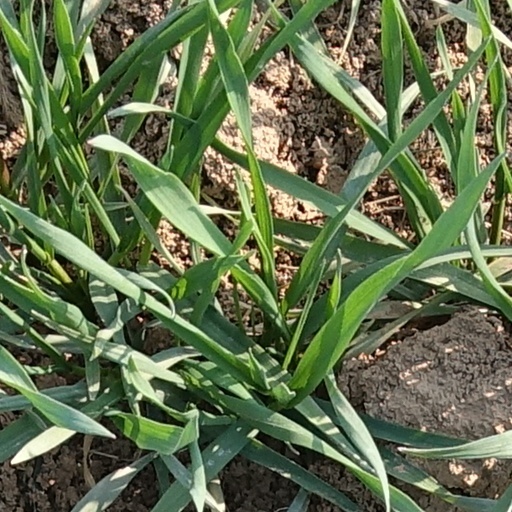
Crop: wheat